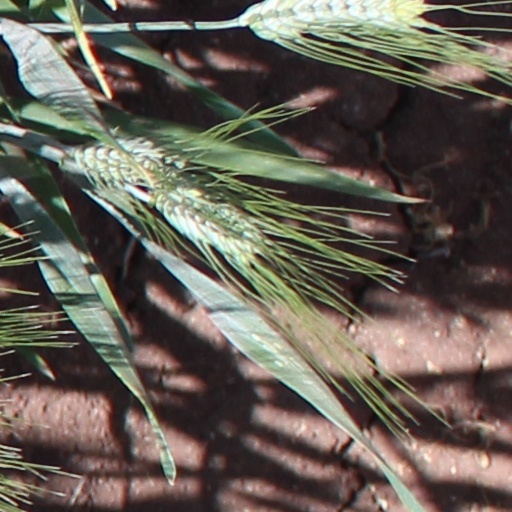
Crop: wheat